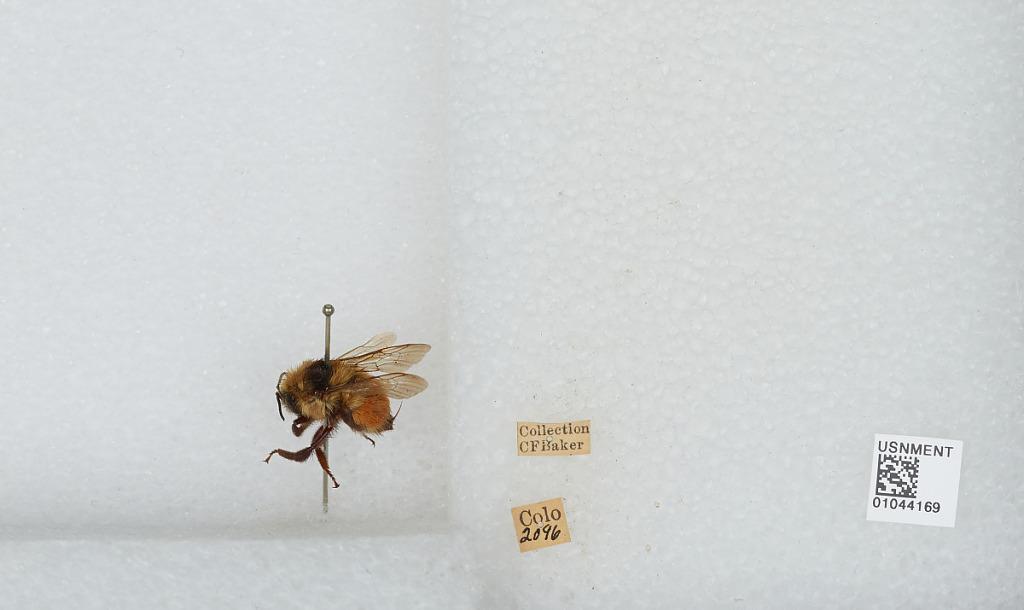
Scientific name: Bombus sp.
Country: United States
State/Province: Colorado